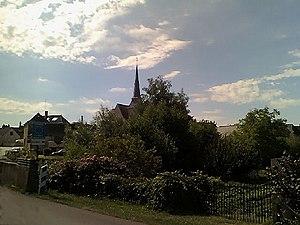
L'église Saint-Laurent de Challes vue de l'autre rive du Narais.
L'église Saint-Laurent est une église catholique située à Challes, en France.
La liste des églises de la Sarthe recense de la manière la plus complète possible les églises, cathédrale et basilique situées dans le département français de la Sarthe.
Challes est une commune française, située dans le département de la Sarthe en région Pays de la Loire, peuplée de 1 221 habitants.